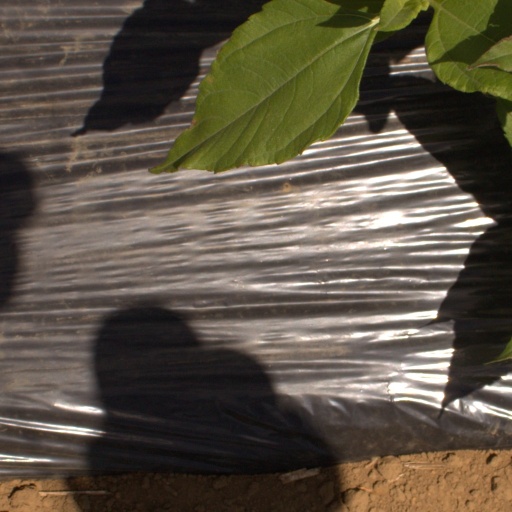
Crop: Jerusalem artichoke